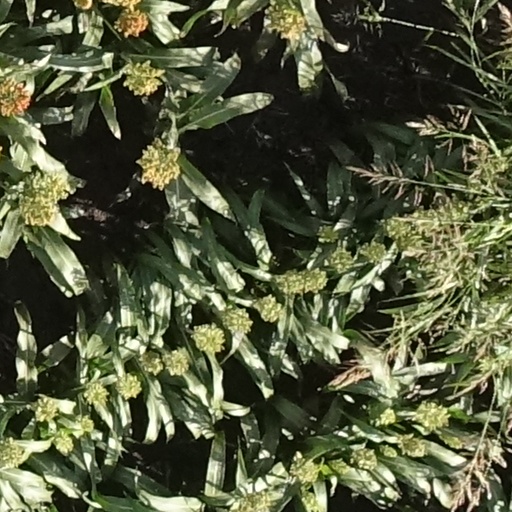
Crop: sorghum